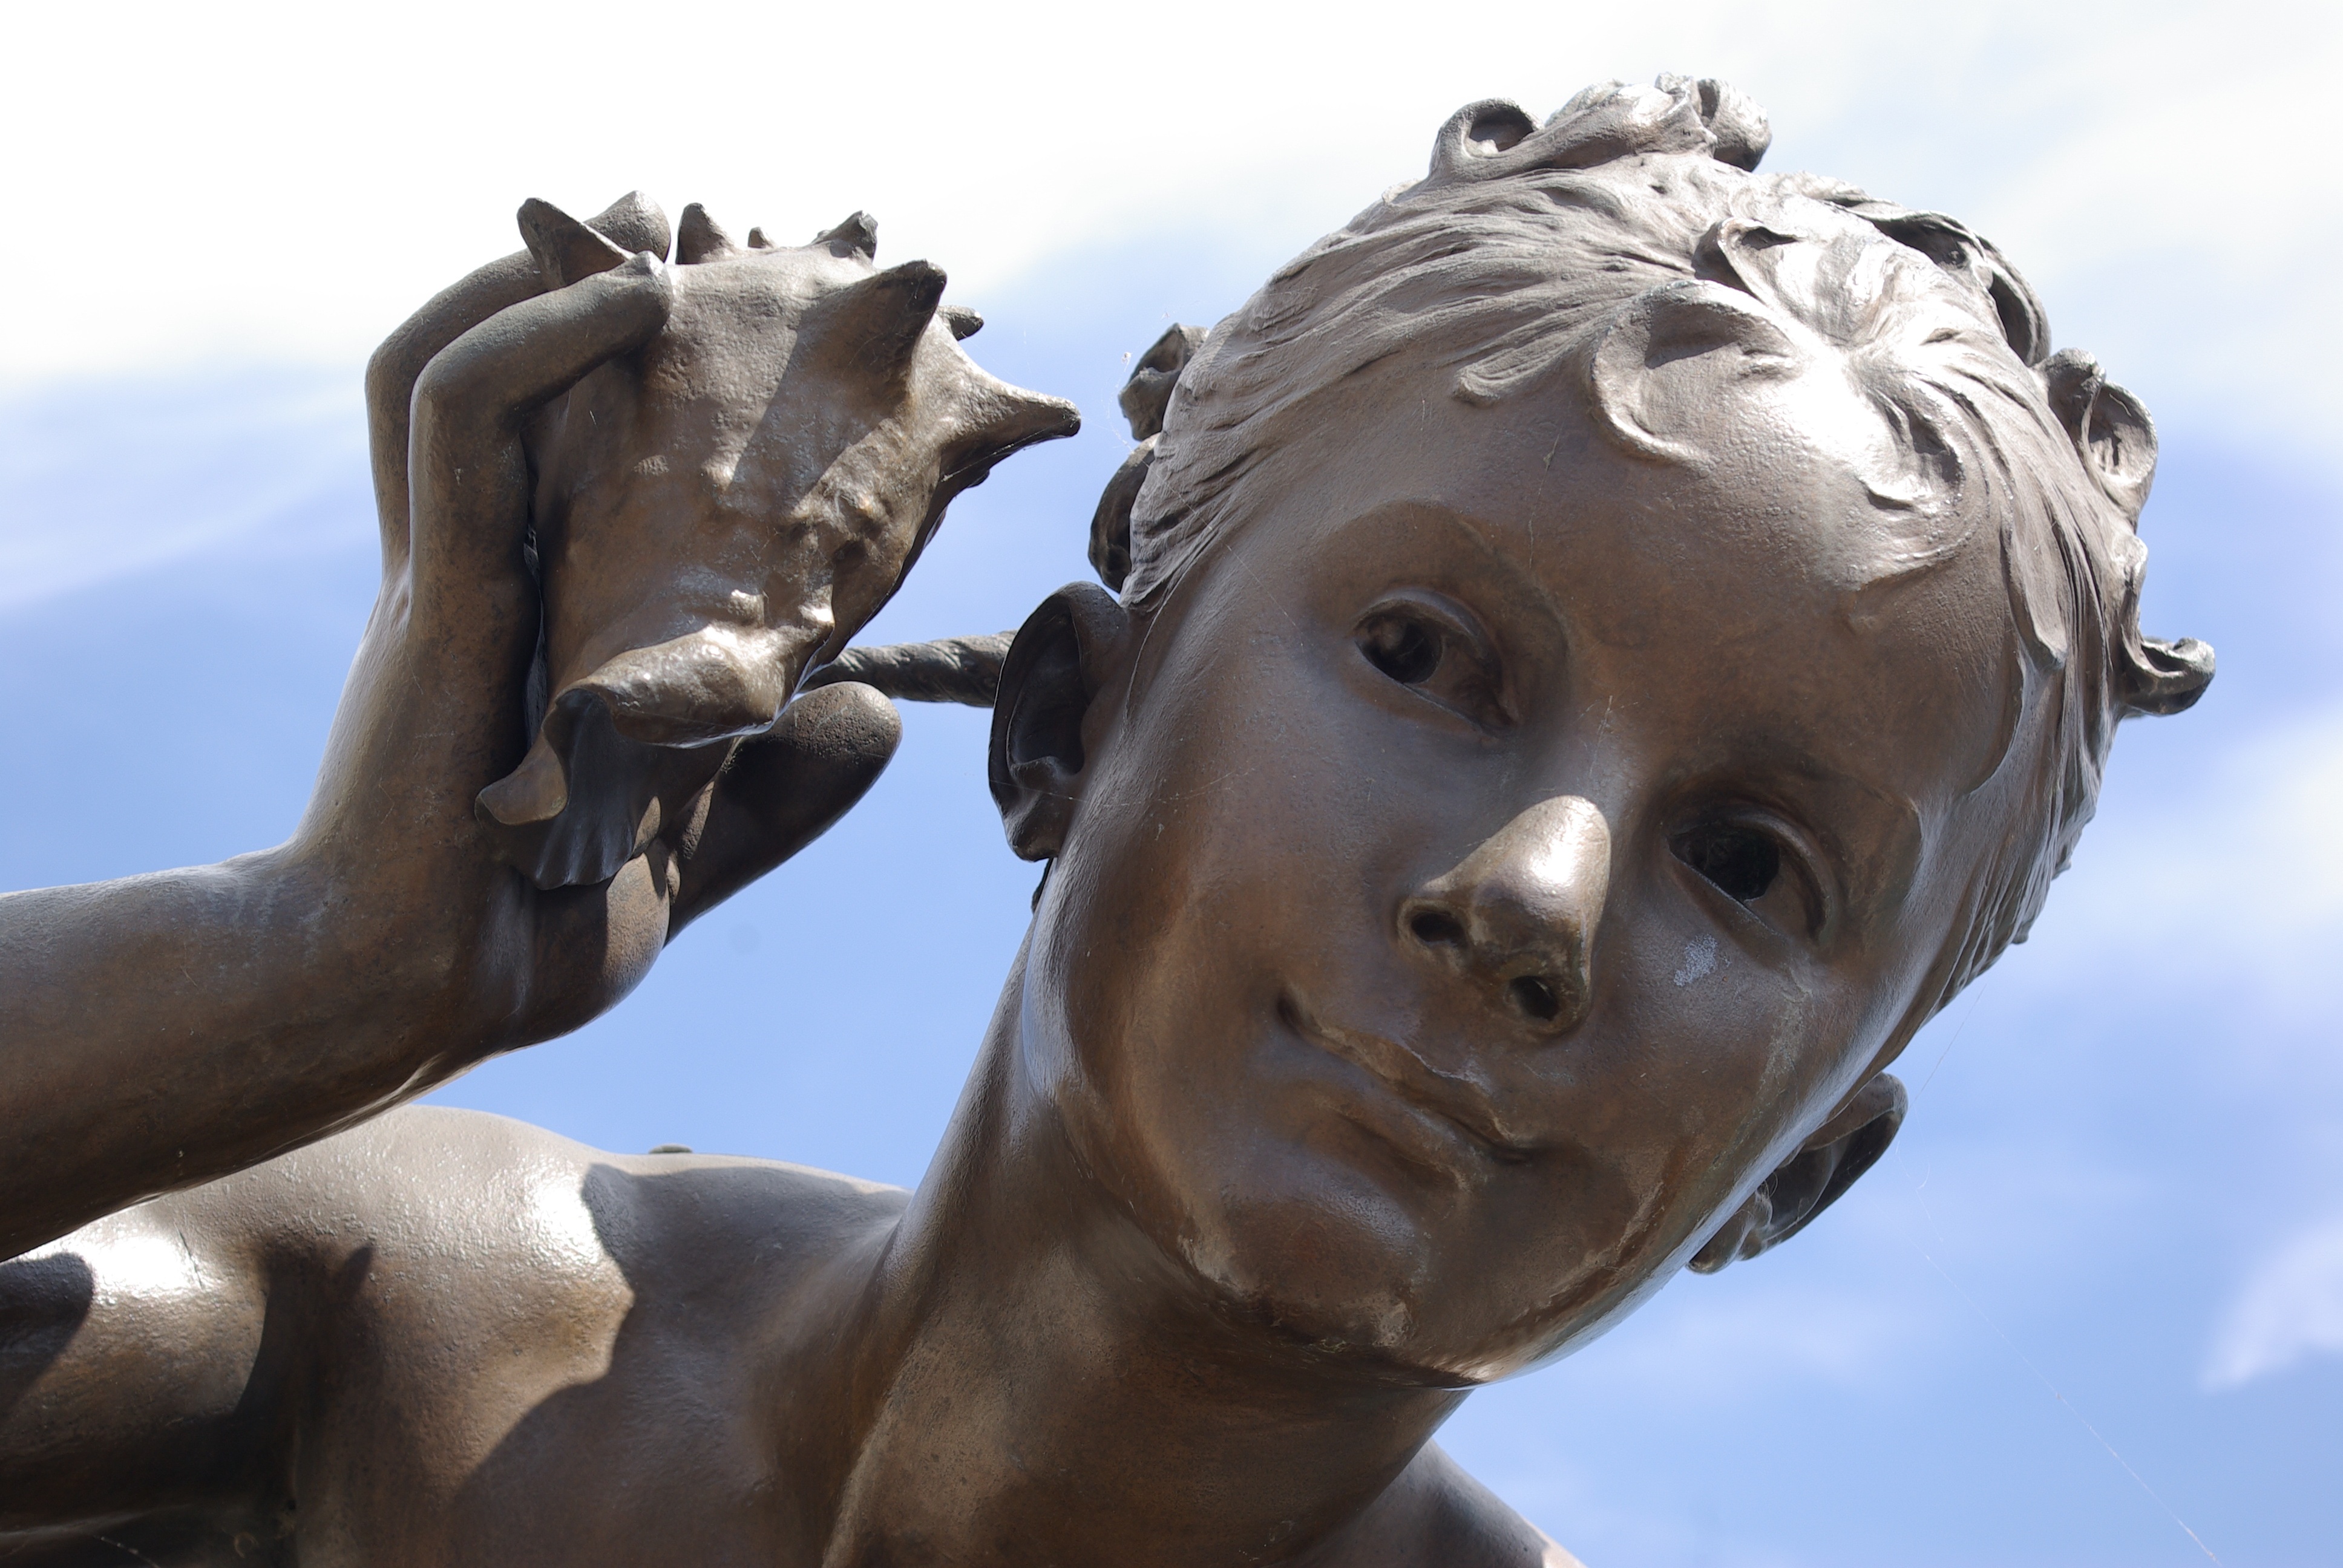
architecture, monument, travel, europe, statue, symbol, landmark, sculpture, art, temple, head, carving, mythology, hear, ancient history, classical sculpture